Henry Fairfax (Royal Navy officer)

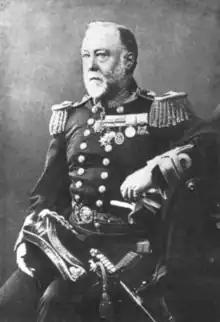

Admiral Sir Henry Fairfax (21 January 1837 – 20 March 1900) was a Royal Navy officer who went on to serve as Commander-in-Chief, Plymouth.